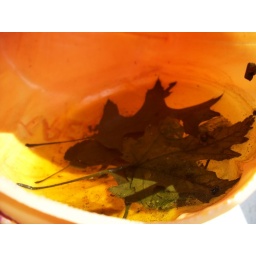
these leafs are in water in a plastic pumpkin....please comment.